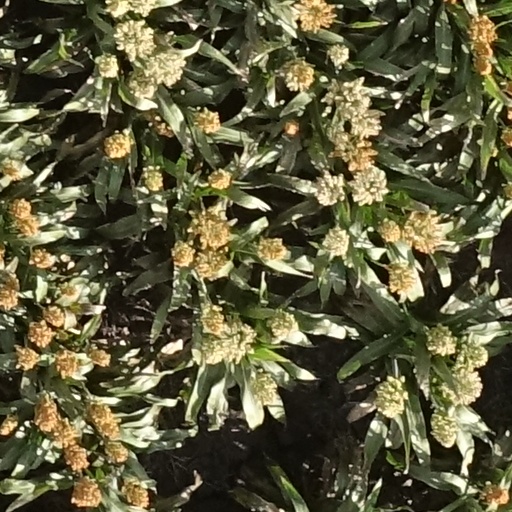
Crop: sorghum